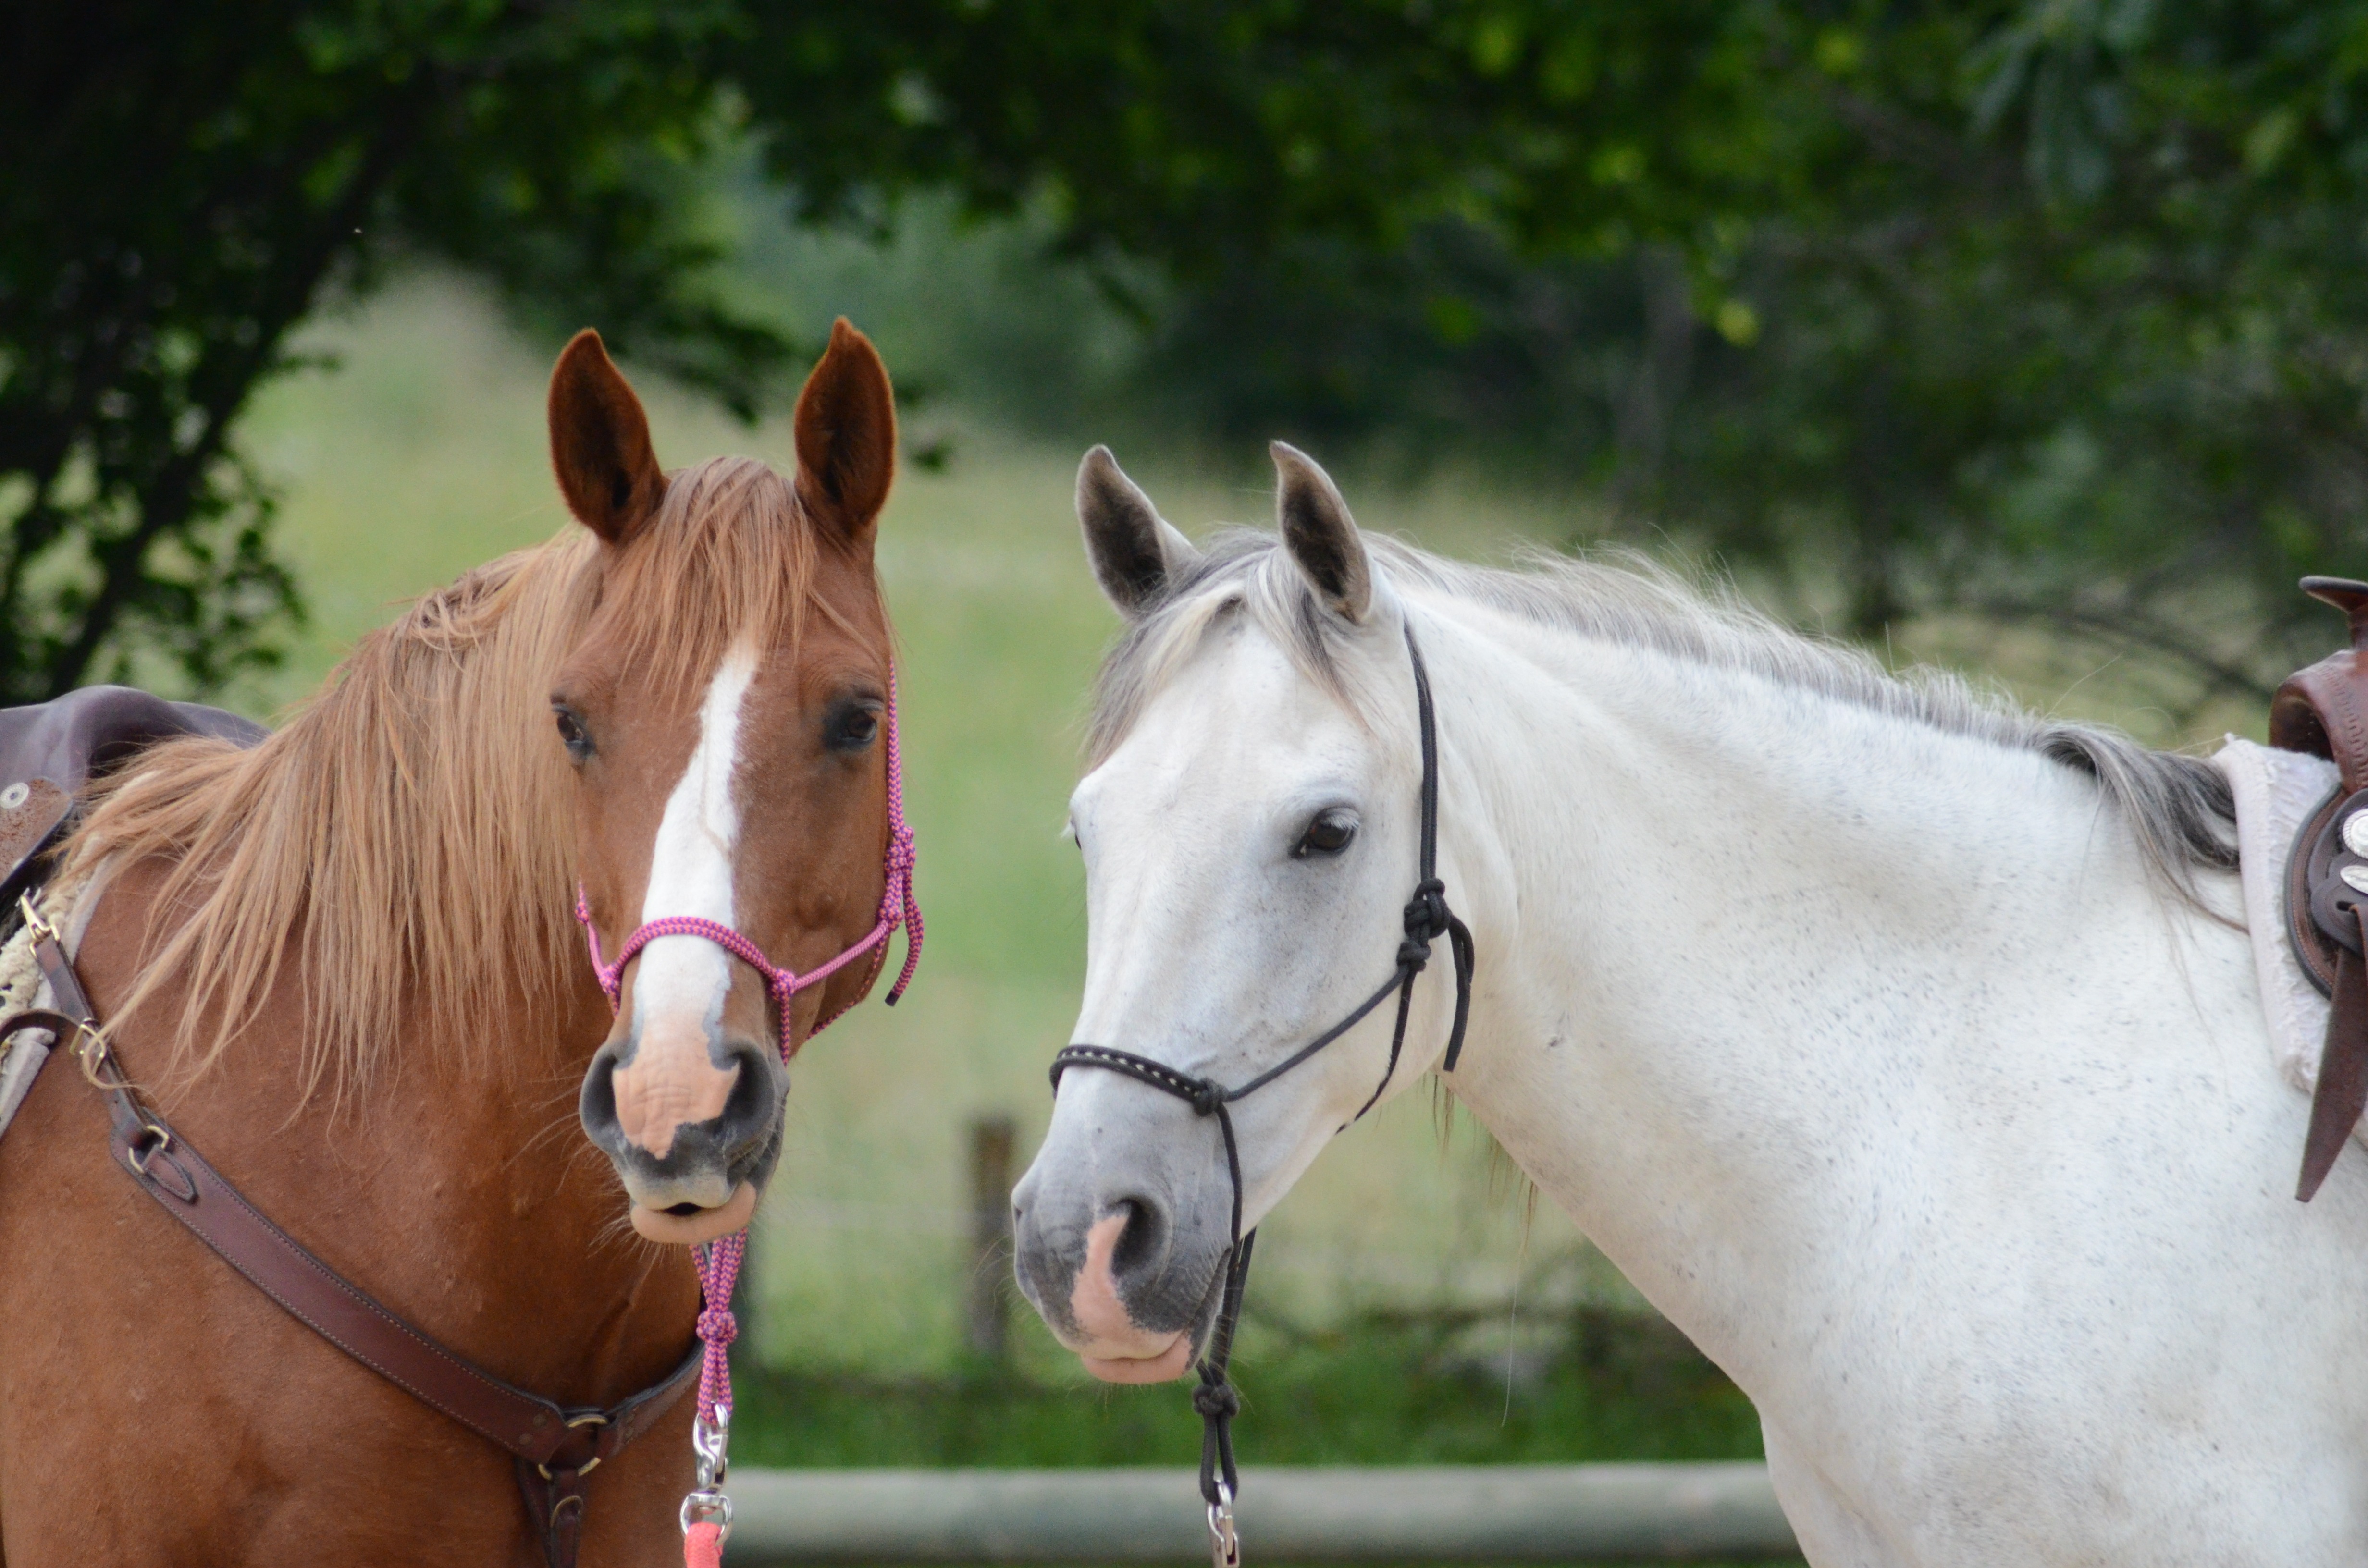
horse, mammal, stallion, mane, bridle, horses, grey, animals, mare, chestnut, halter, horse like mammal, mustang horse, animal sports